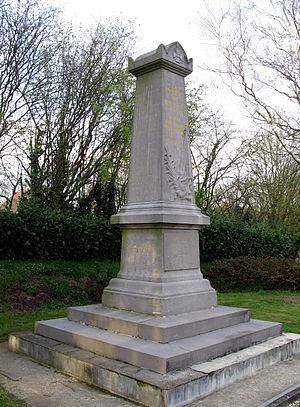
Quesnoy-le-Montant est une commune française située dans le département de la Somme, en région Hauts-de-France.